Ivan Perišić

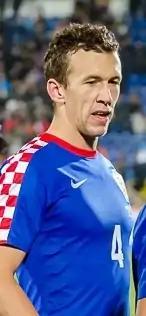
Perišić playing for Croatia in 2015

Perišić has appeared internationally for the Croatia national under-17, under-19 and under-21 teams. He participated in the 2011 UEFA European Under-21 Championship qualification for Croatia, where he scored two goals.